Sky position (RA, Dec in degrees): 356.933, -2.611
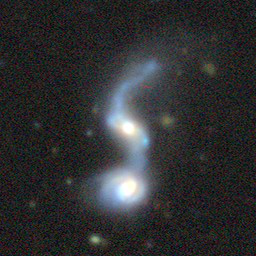
Galaxy morphology: Merging Galaxies